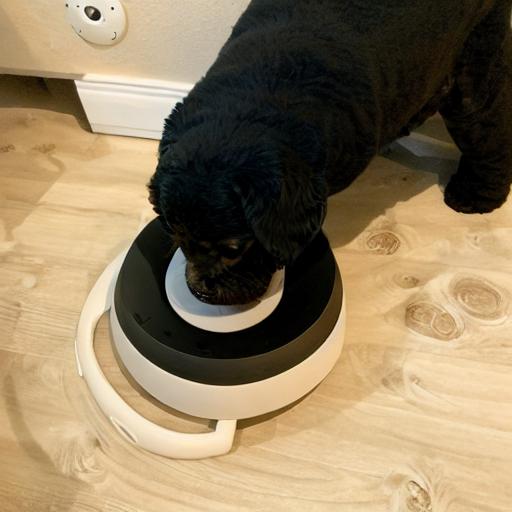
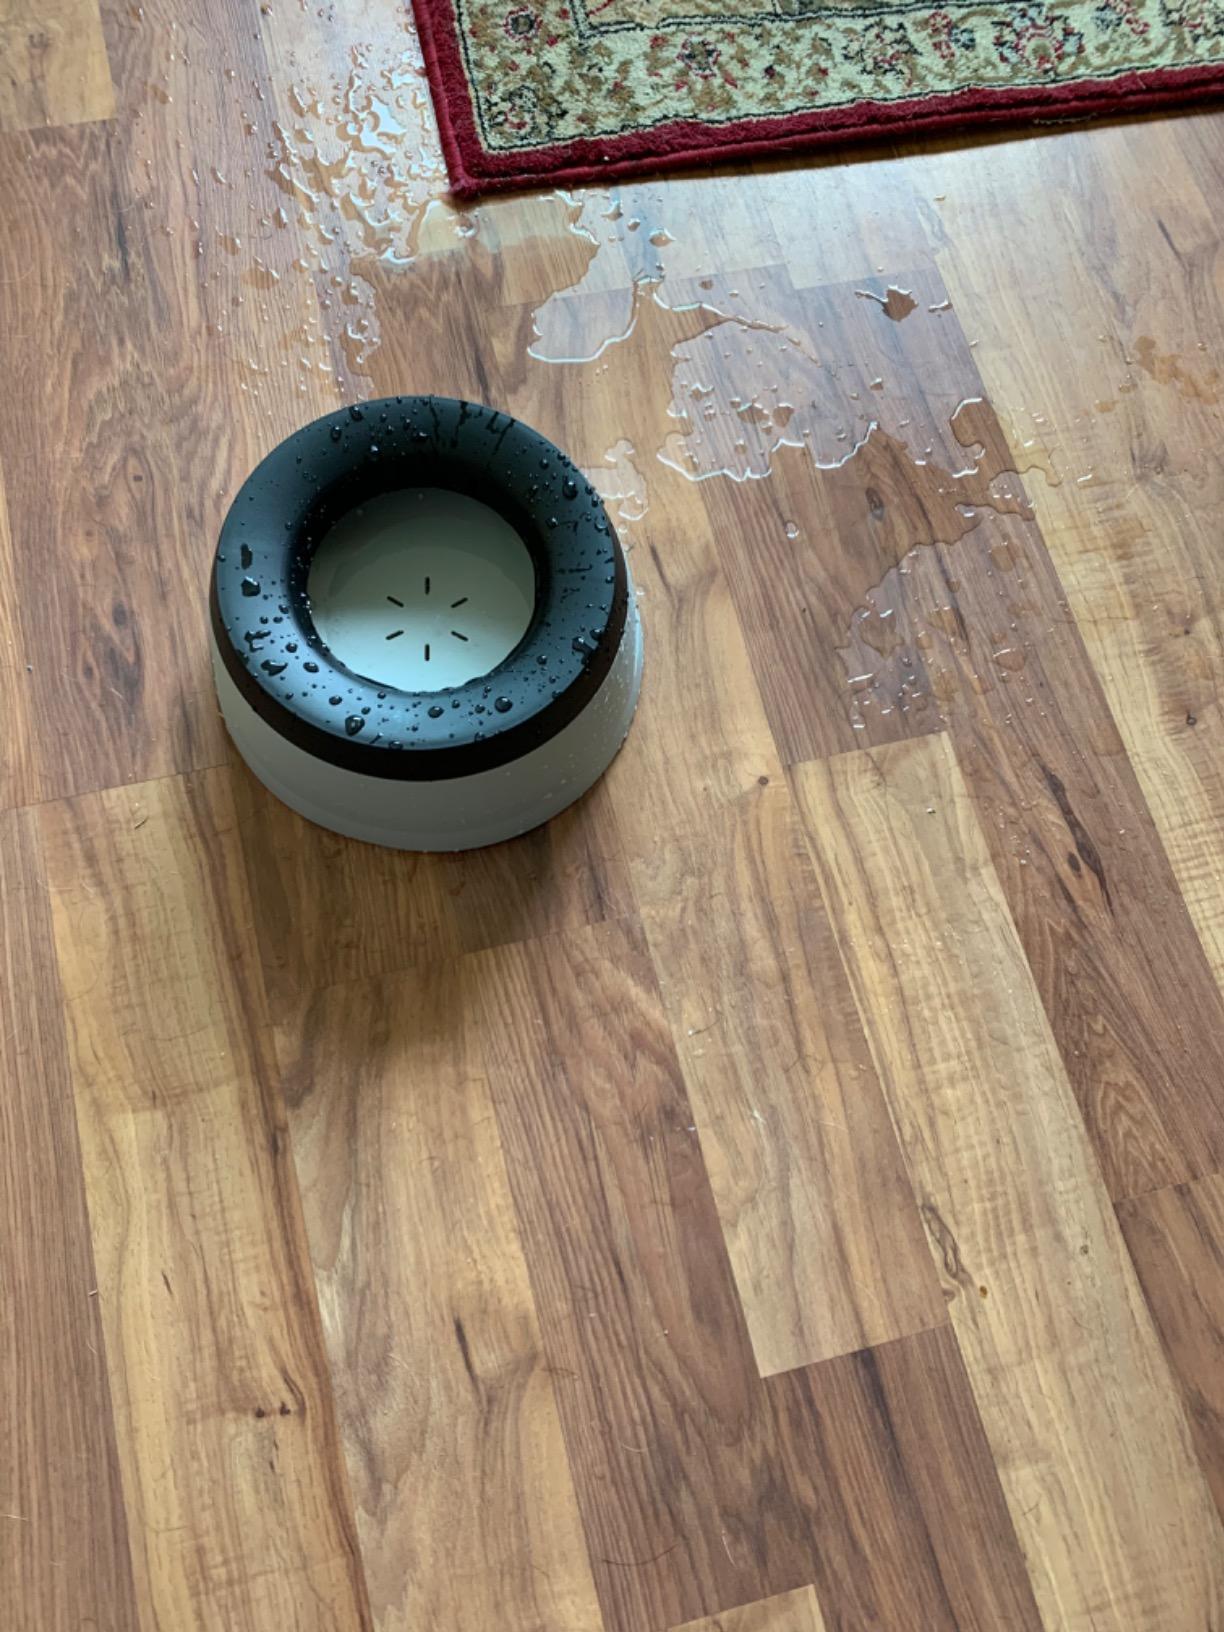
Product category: items_bowl
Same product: no